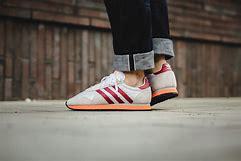
Brand: Adidas
Model: Haven